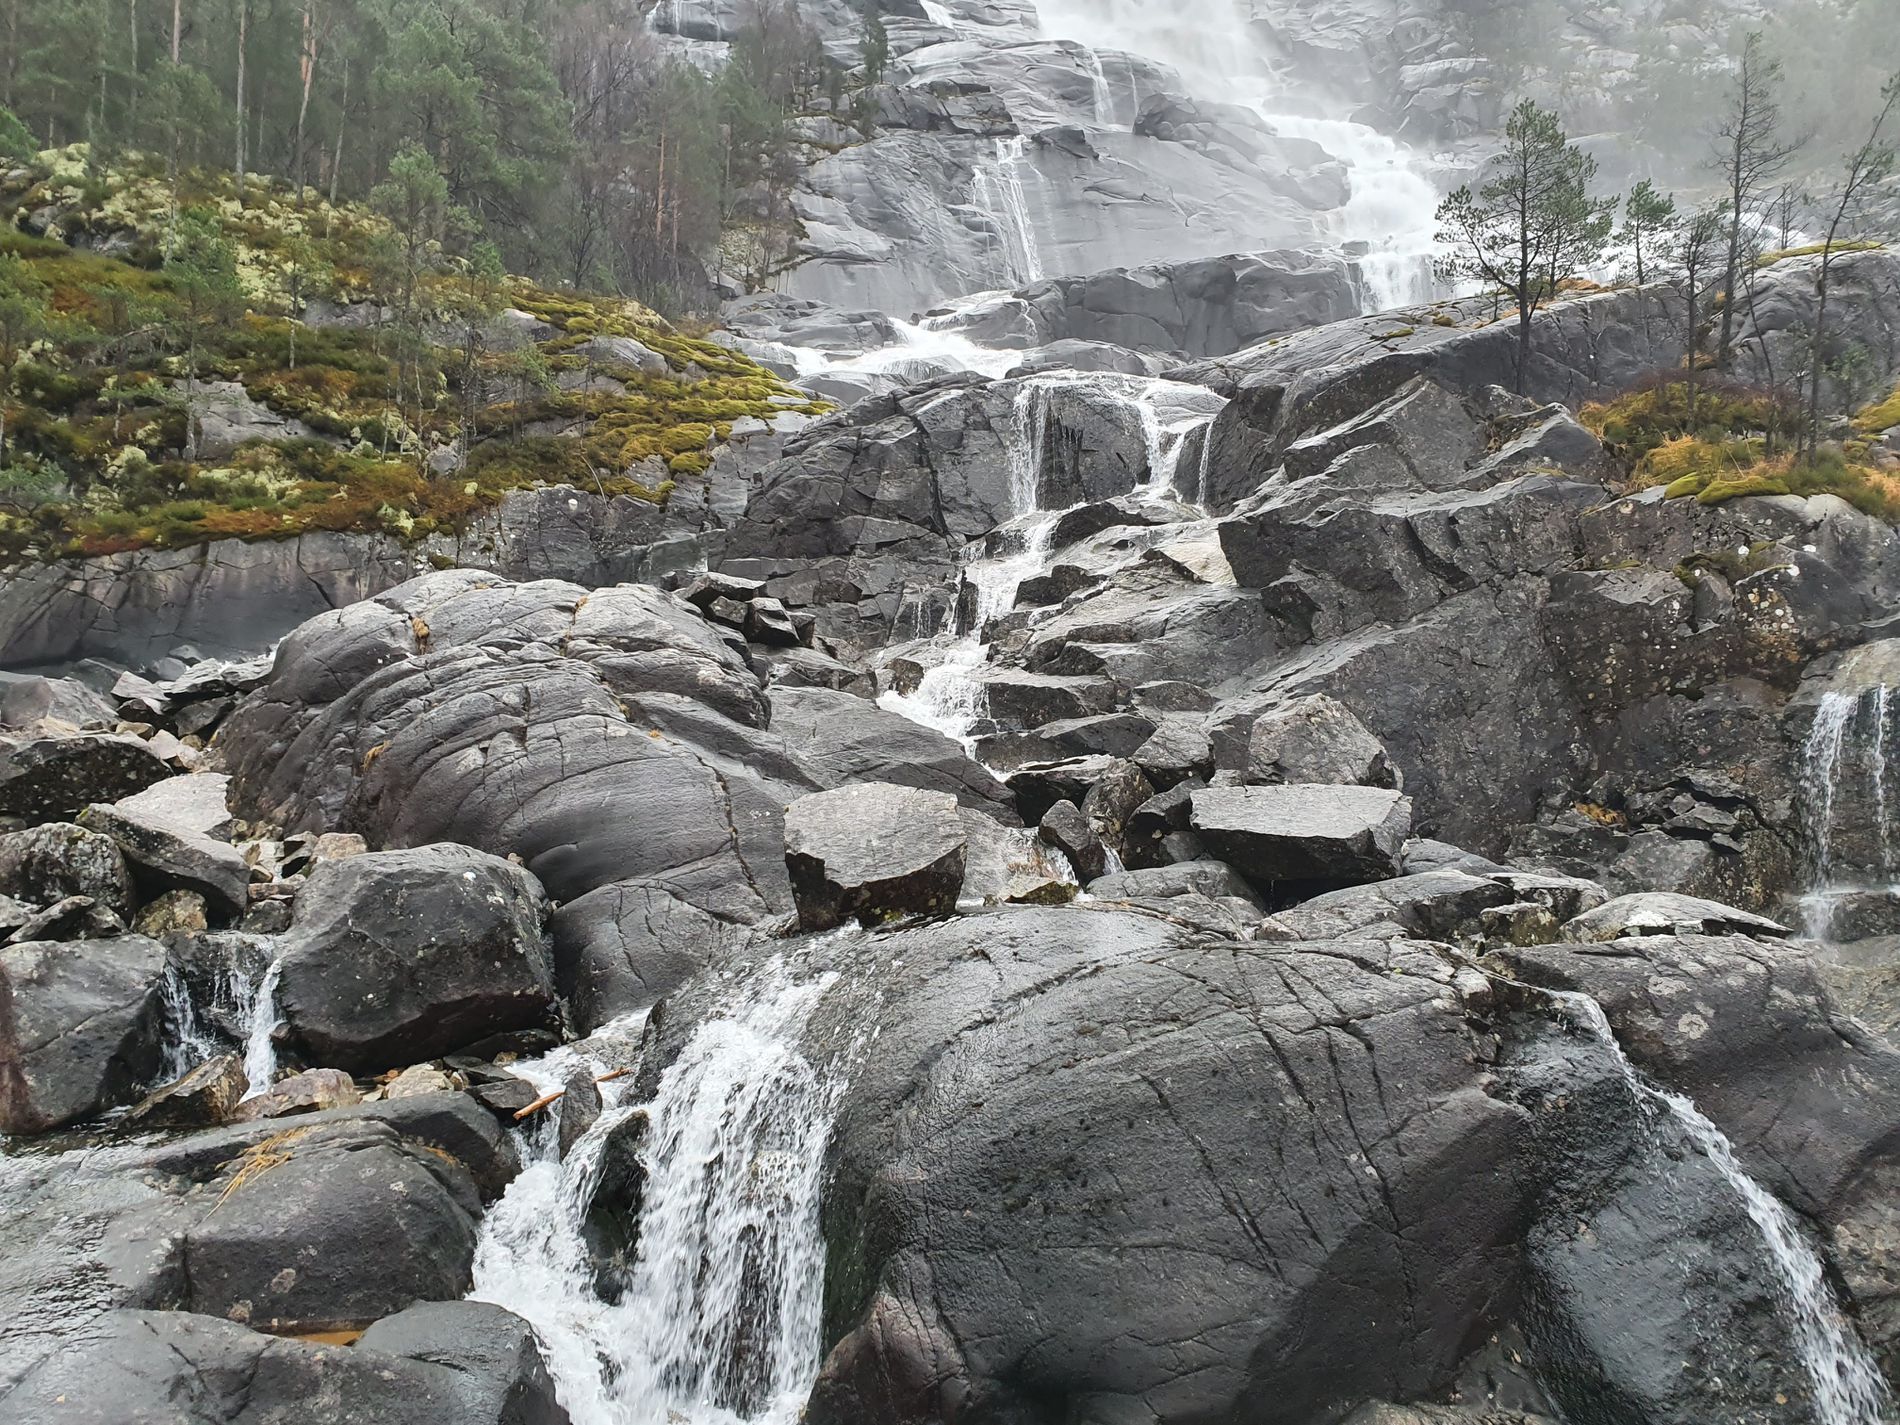
Rocky Cascade
A multi-tiered waterfall flows down rugged, dark granite rocks surrounded by sparse trees and moss
Drawn from beneath, the theater of the waterfall spilling down huge, weathered boulders in a mountainous country becomes real. The setting is between tall pines. Mist from the waterfall adds moisture, giving the wet atmosphere a fairytale quality and ethereal delicacy to the setting. The palettes are earth colors of grays, greens, and whites that are just hinting at the raw beauty of the natural landscape.
Labels: Rock, Nature, Outdoors, Plant, Vegetation, Land, Rainforest, Tree, Water, Wilderness, Stream, Waterfall, Scenery, Creek, Landscape, Jungle, Woodland, Slate, Cliff, Mountain, trees, moss
Camera: samsung SM-G973F
Aperture: F2.4
Exposure: 1/100 sec
ISO: 125
Focal length: 4.3 mm